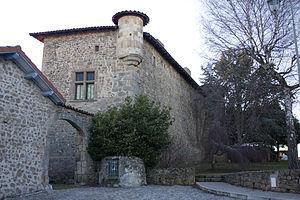
Cet article recense les monuments historiques de l'est de la Haute-Loire, en France.